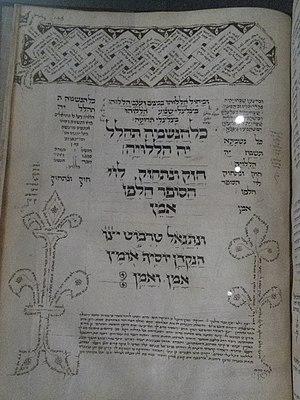
Bibliothèque nationale de France. Manuscrit hébreu 114. Psaumes avec targoum, massora et commentaires de David Qimhi. Italie du Nord vers 1470-1480. Parchemin. Hébreu et araméen. Scribes
Trévoux est une commune française située dans le département de l'Ain, en région Auvergne-Rhône-Alpes.